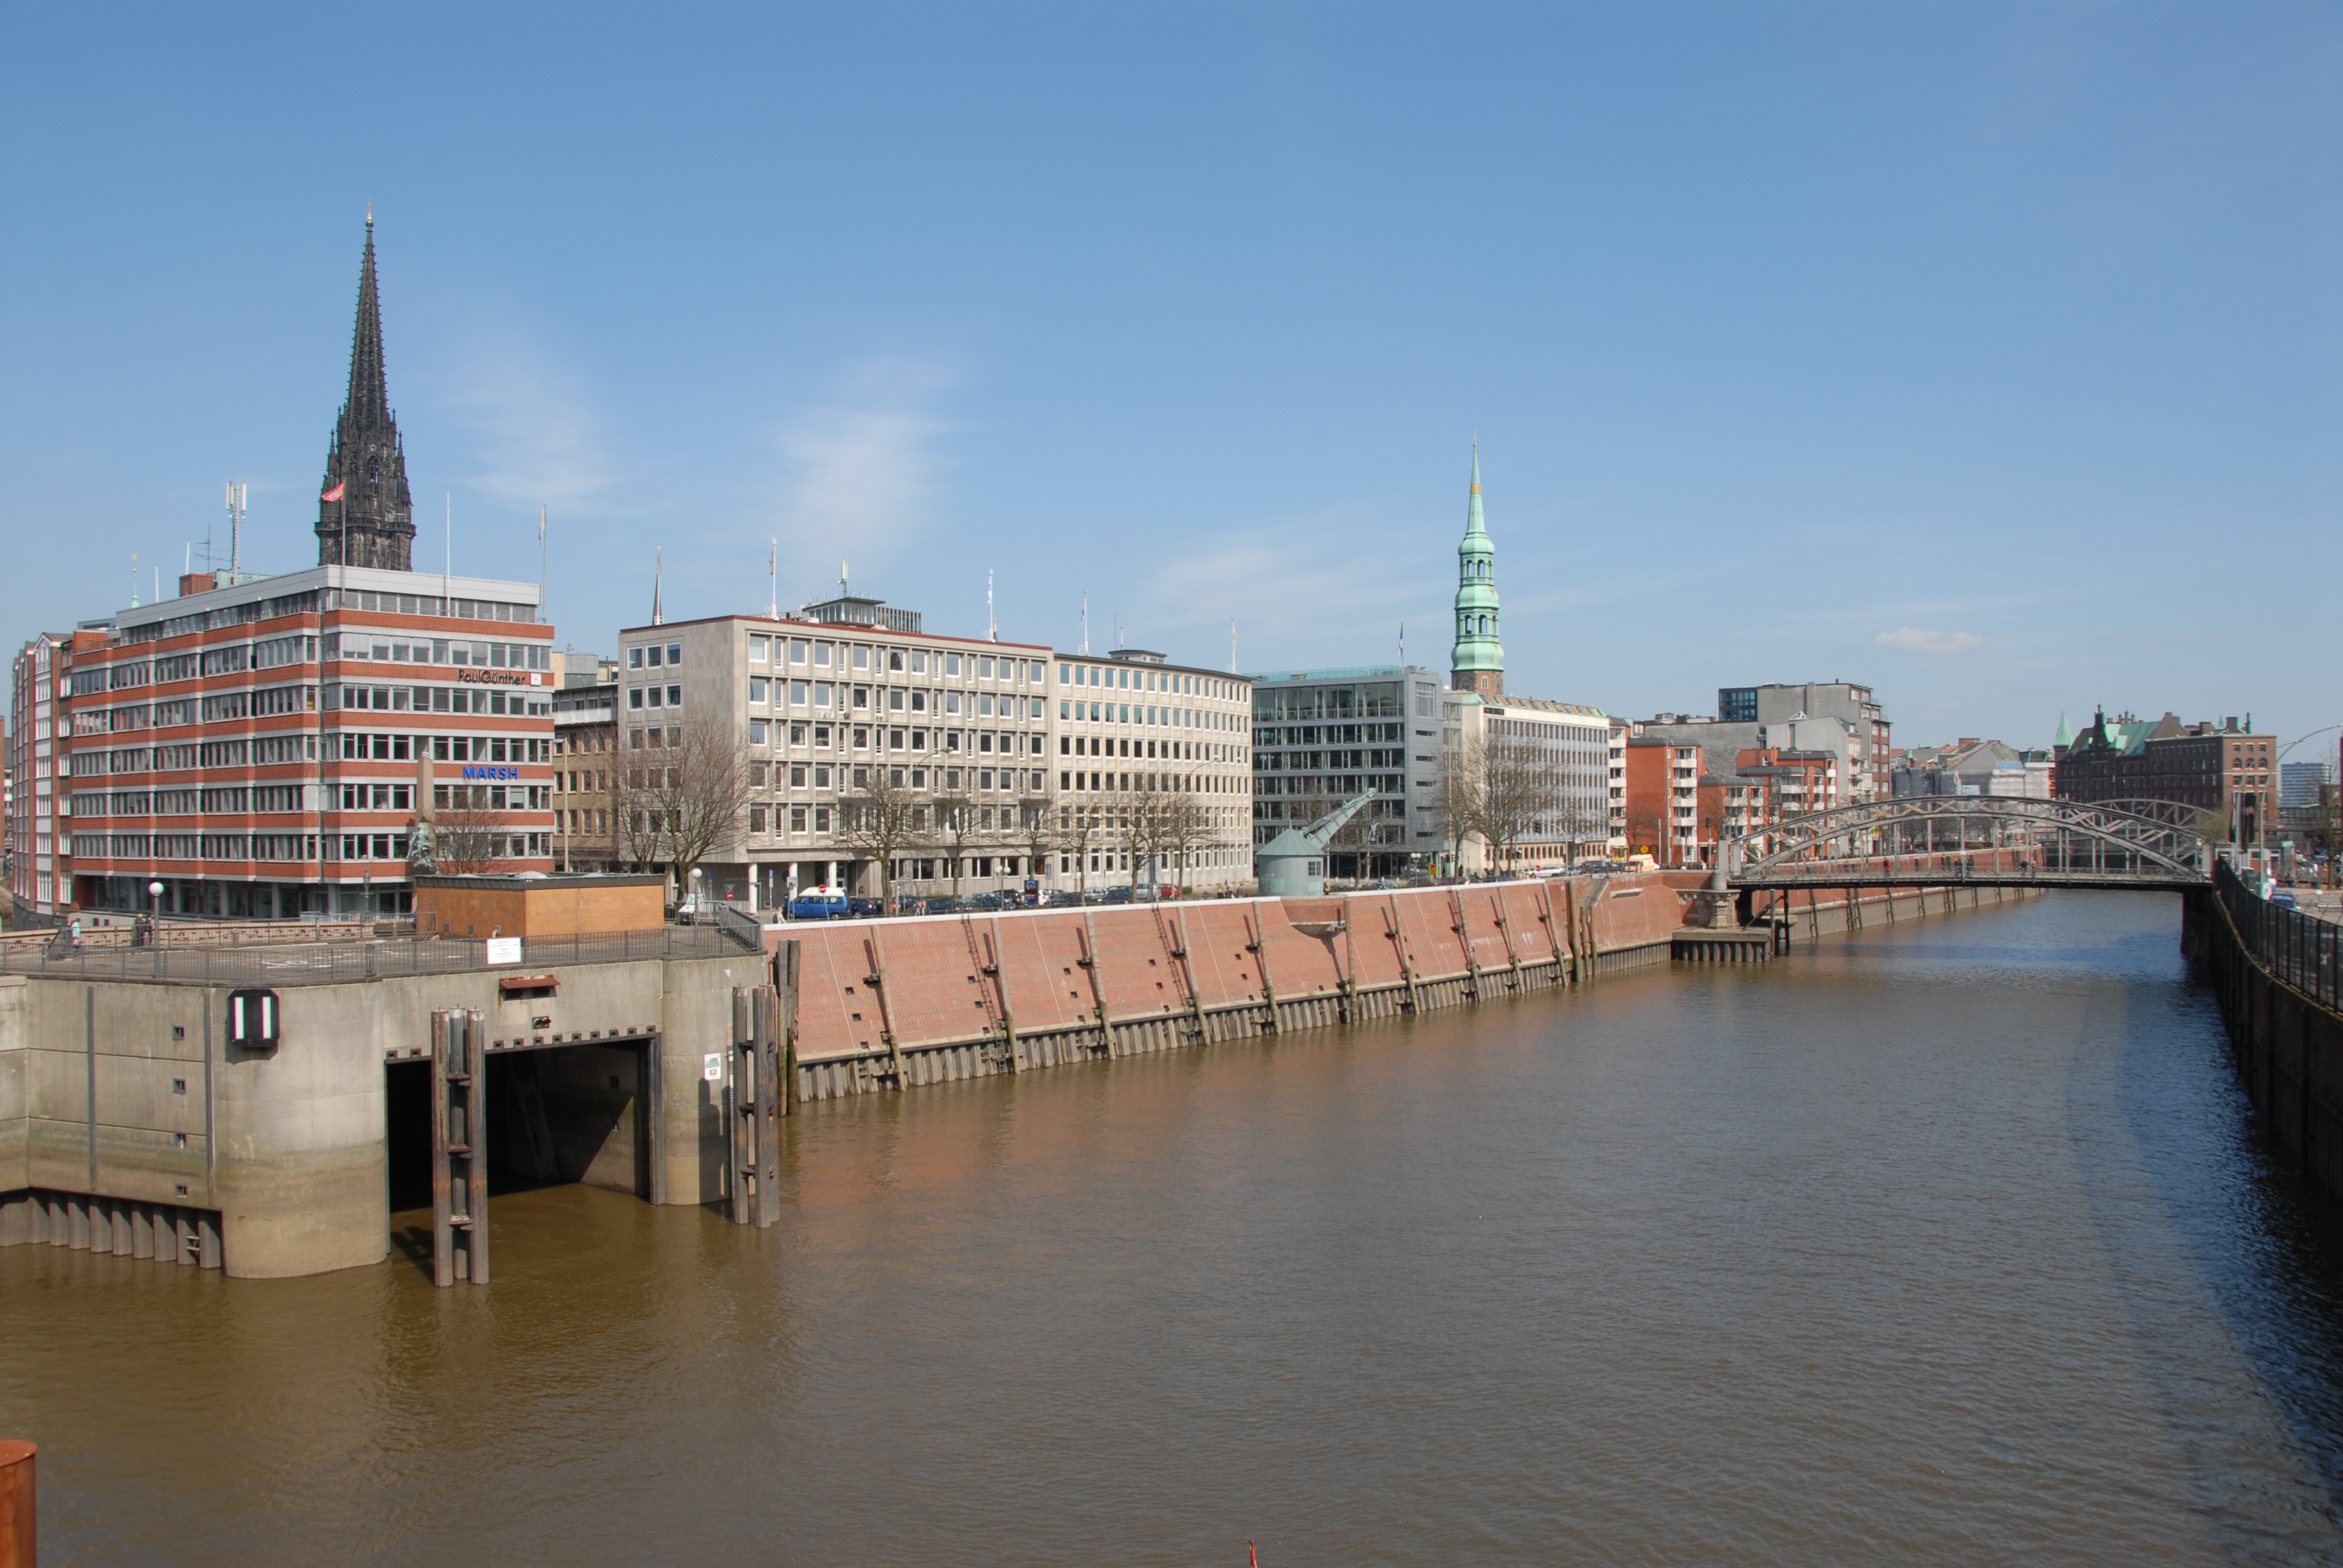
water, dock, architecture, skyline, building, city, skyscraper, river, canal, cityscape, downtown, reflection, landmark, church, port, tourism, waterway, channel, hamburg, fleet, urban area, human settlement